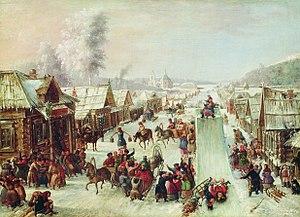
Leonid Solomatkine, Mardi Gras (1878)
Leonid Ivanovitch Solomatkine, né à Soudja en 1837 et mort à Saint-Pétersbourg le 16 juin 1883, est un peintre russe de genre.